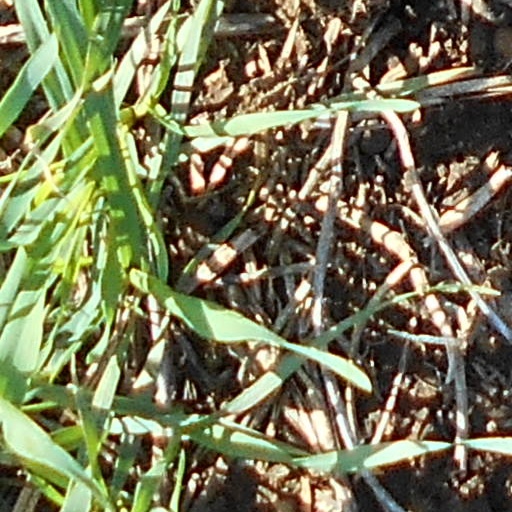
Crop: wheat